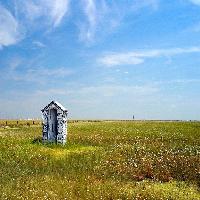
Weather: sun or clear